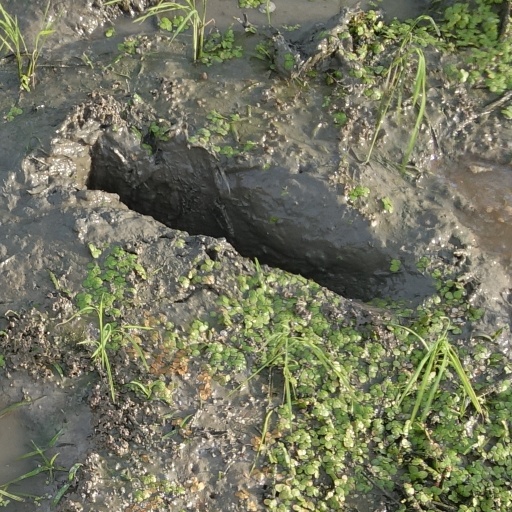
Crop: rice